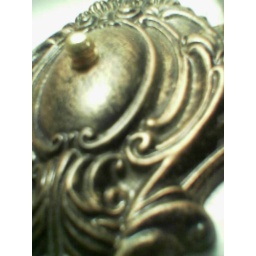
The upper close-up portion of the bathroom lamp hanging beside the mirror.